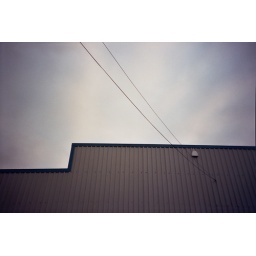
a sky for shoeing horses under